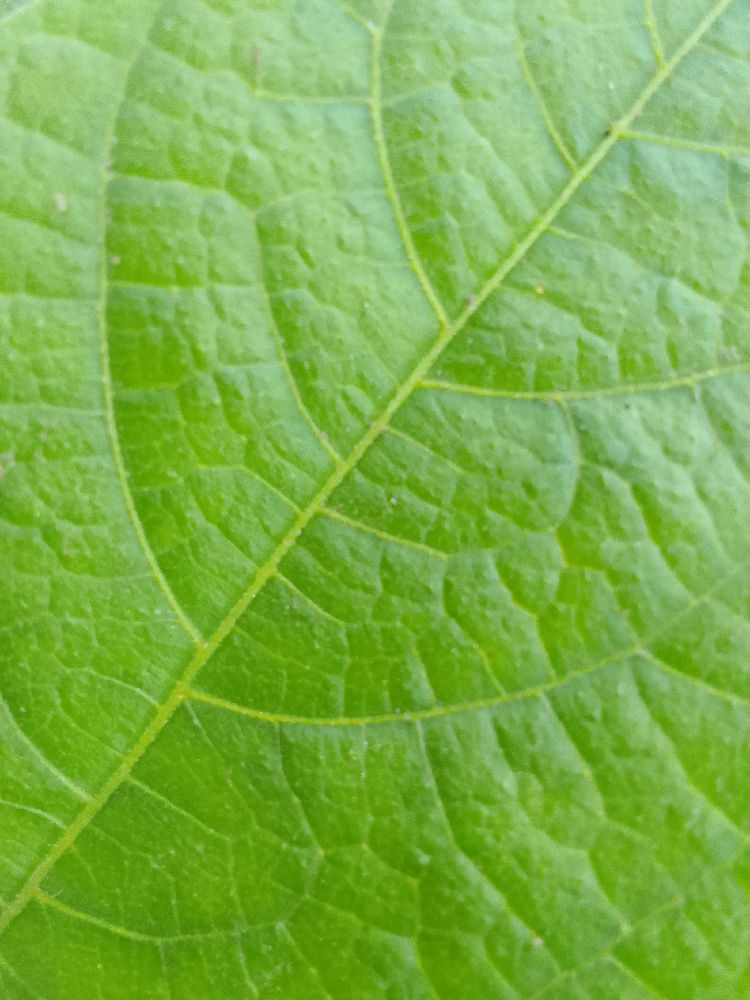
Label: healthy